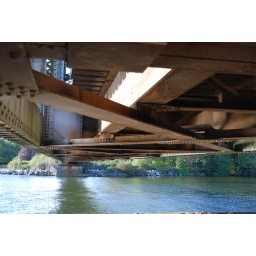
Can't decide which under the train bridge photo I like best 1 or 2.